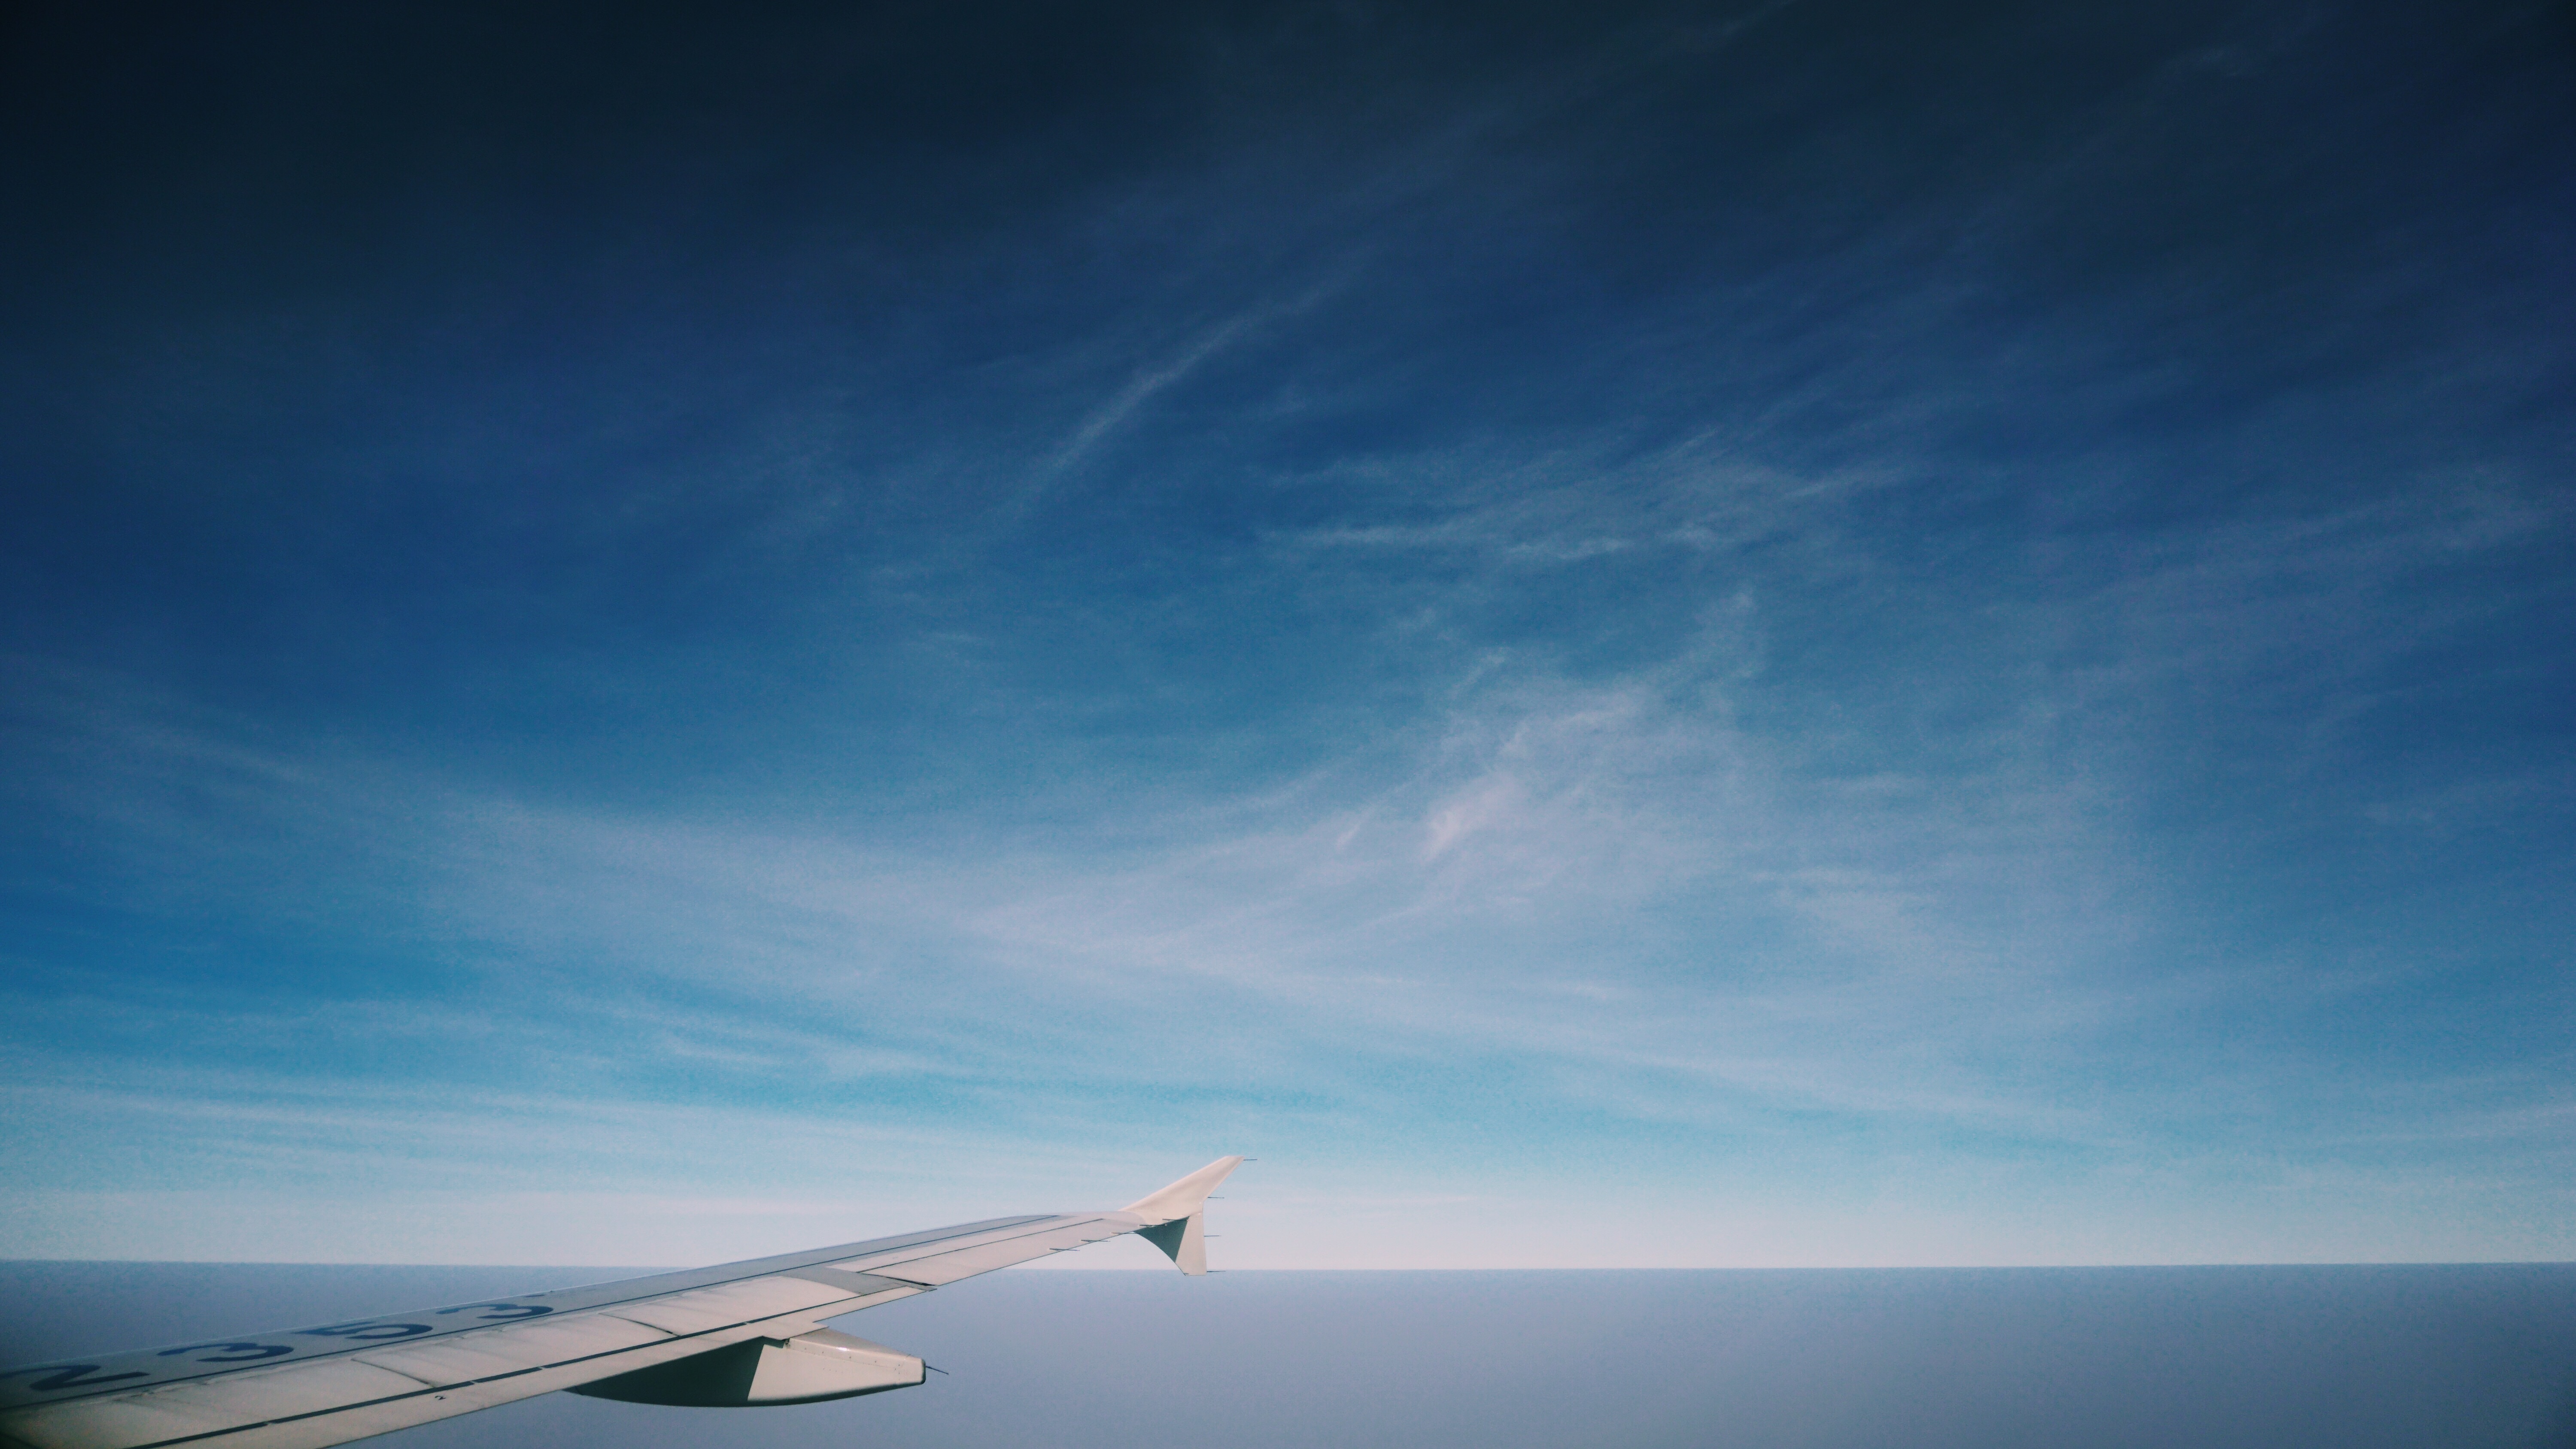
sea, ocean, horizon, wing, cloud, sky, dawn, atmosphere, airplane, aircraft, dusk, vehicle, flight, blue, cambodia, atmosphere of earth